Sky position (RA, Dec in degrees): 234.744, 13.092
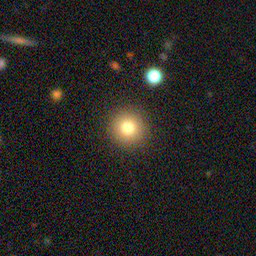
Galaxy morphology: Round Smooth Galaxies